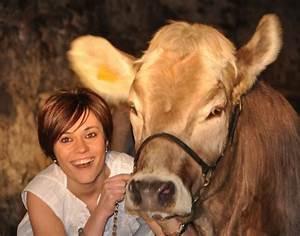
cow